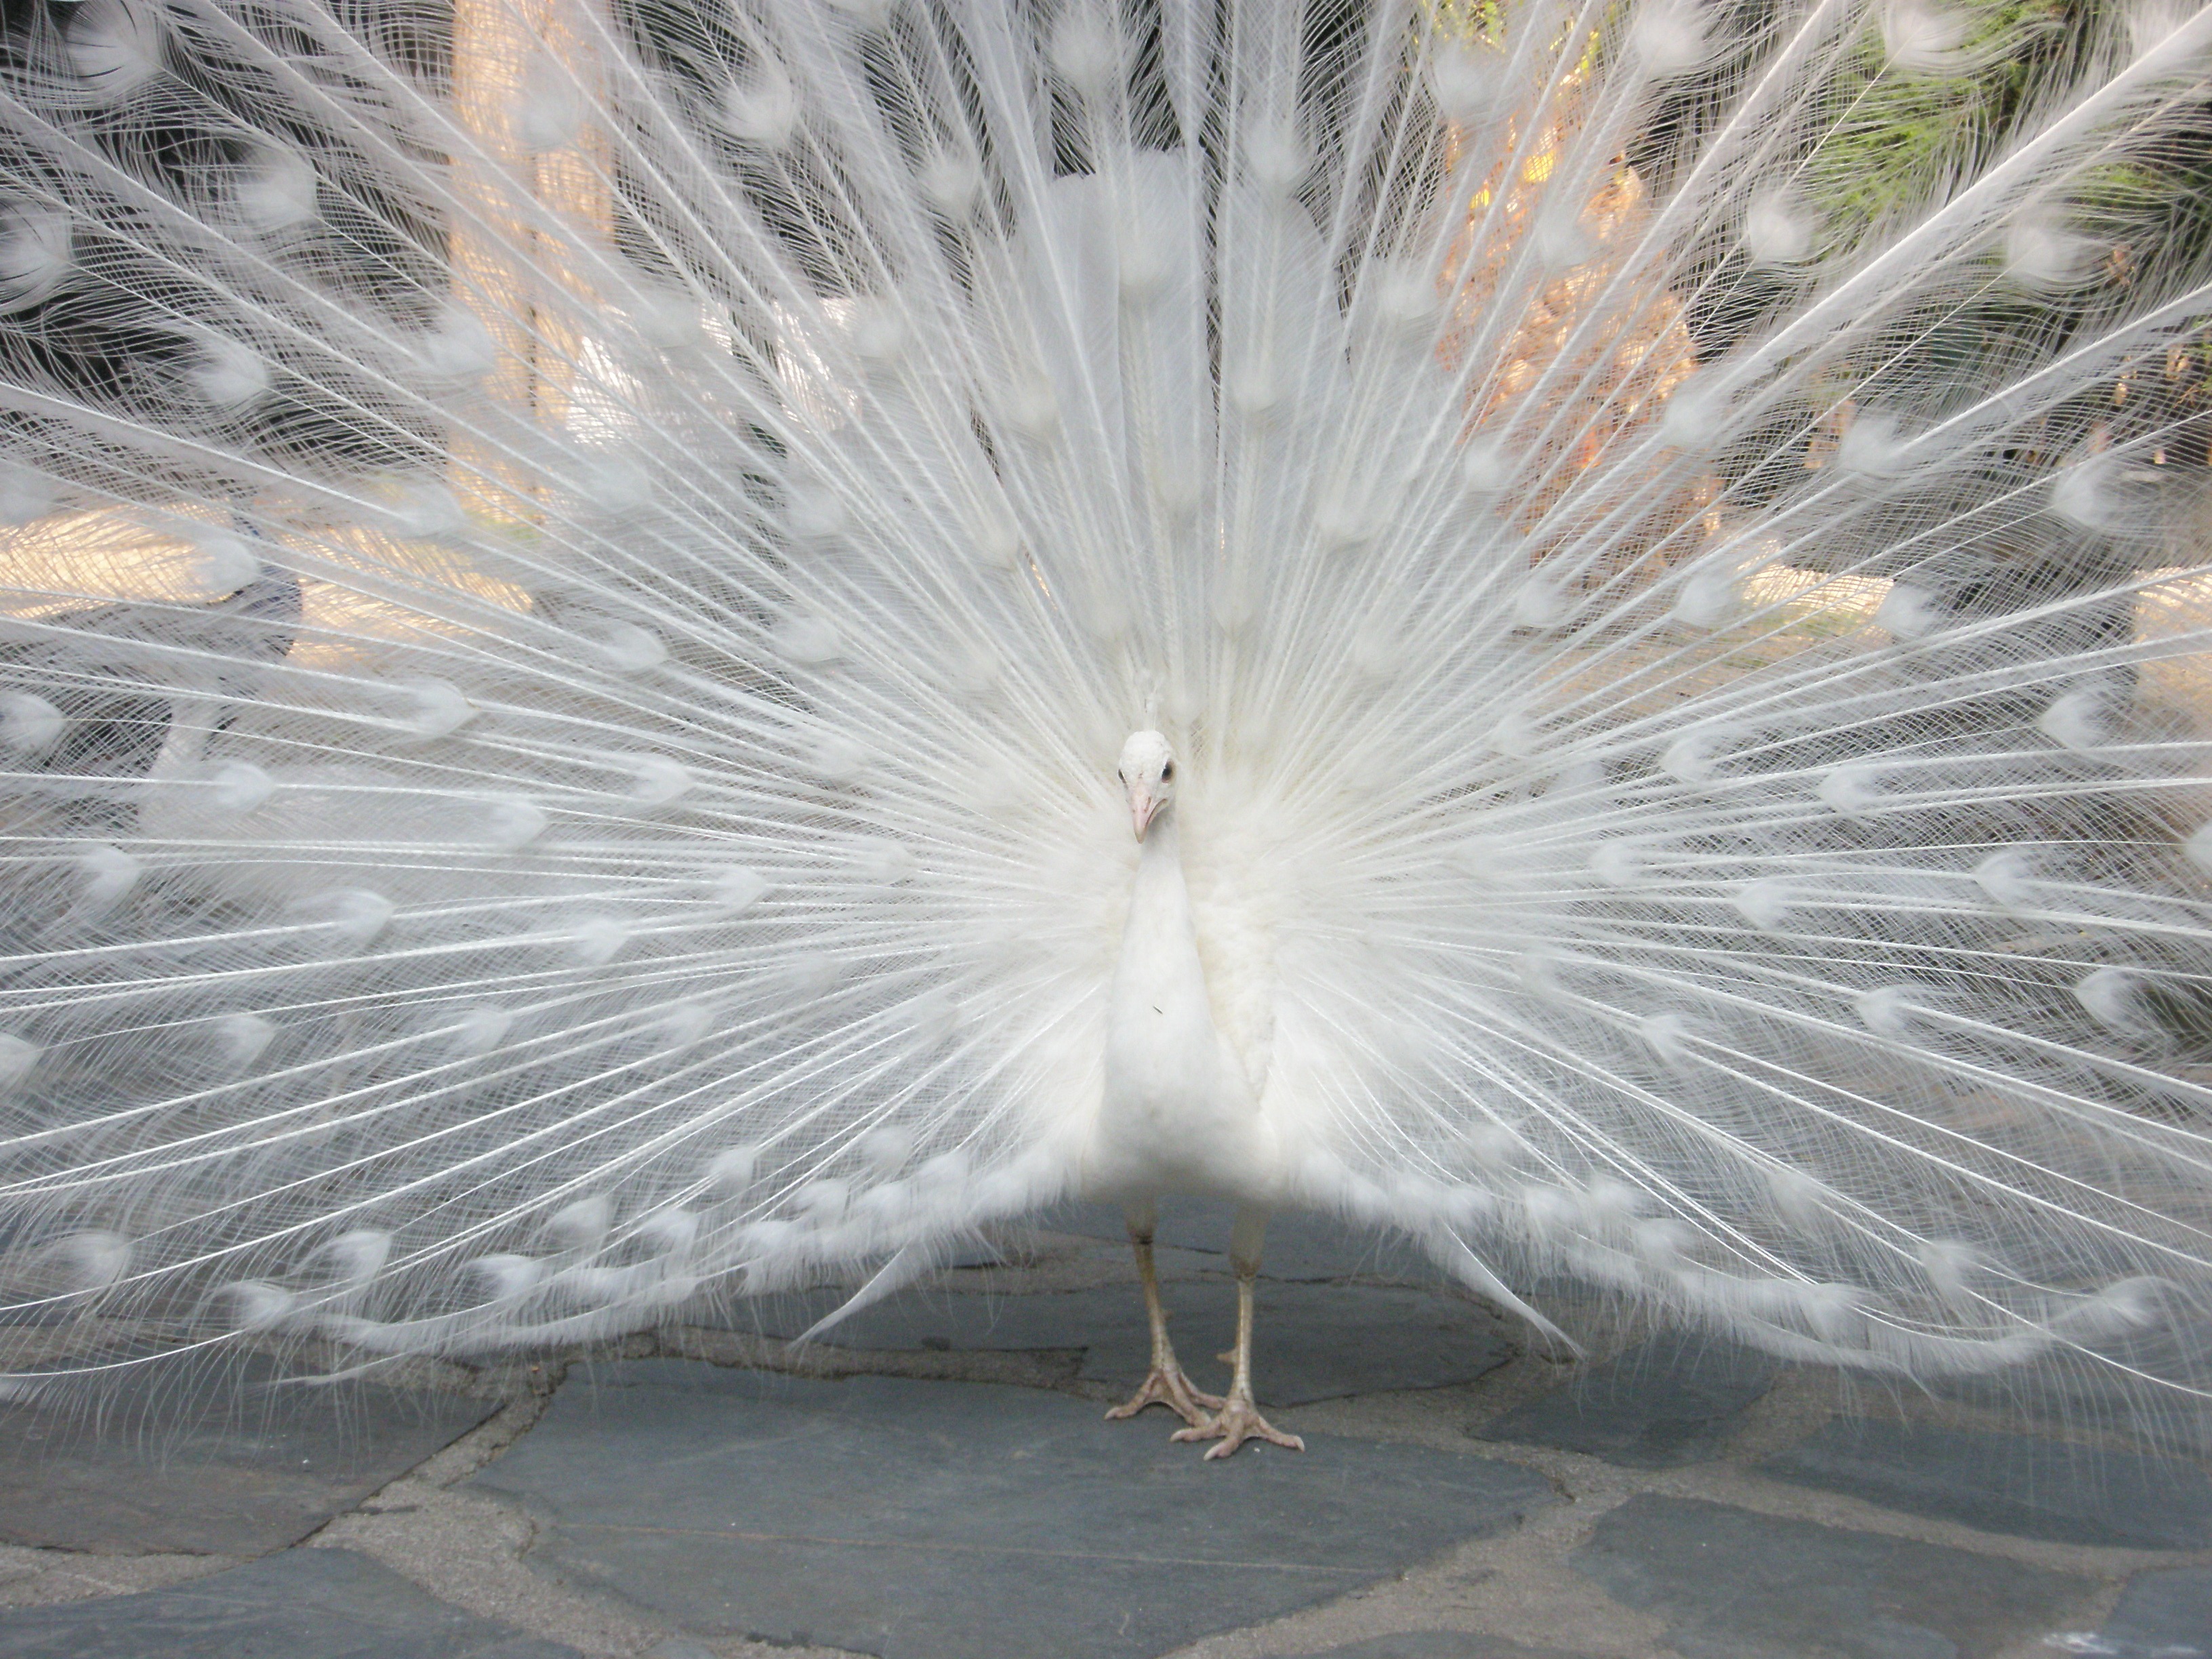
nature, winter, bird, wing, white, pen, frost, wildlife, fauna, material, close up, galliformes, turkey, vertebrate, royal, peafowl, ave, phasianidae